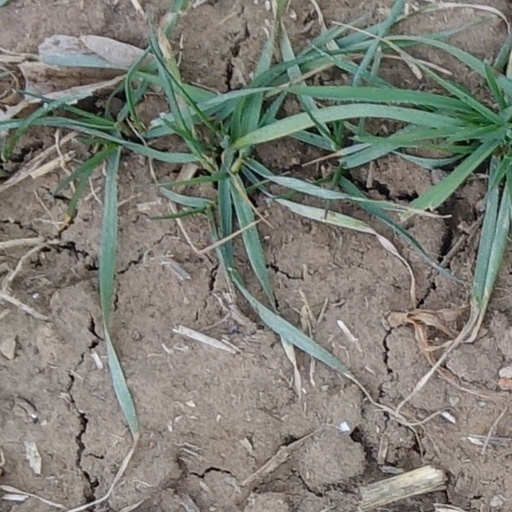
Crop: wheat